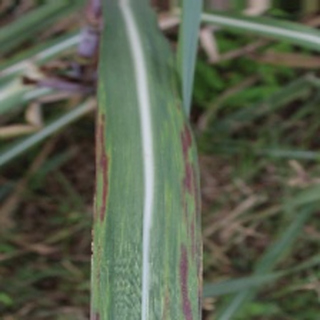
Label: sugarcane_bacterial_blight